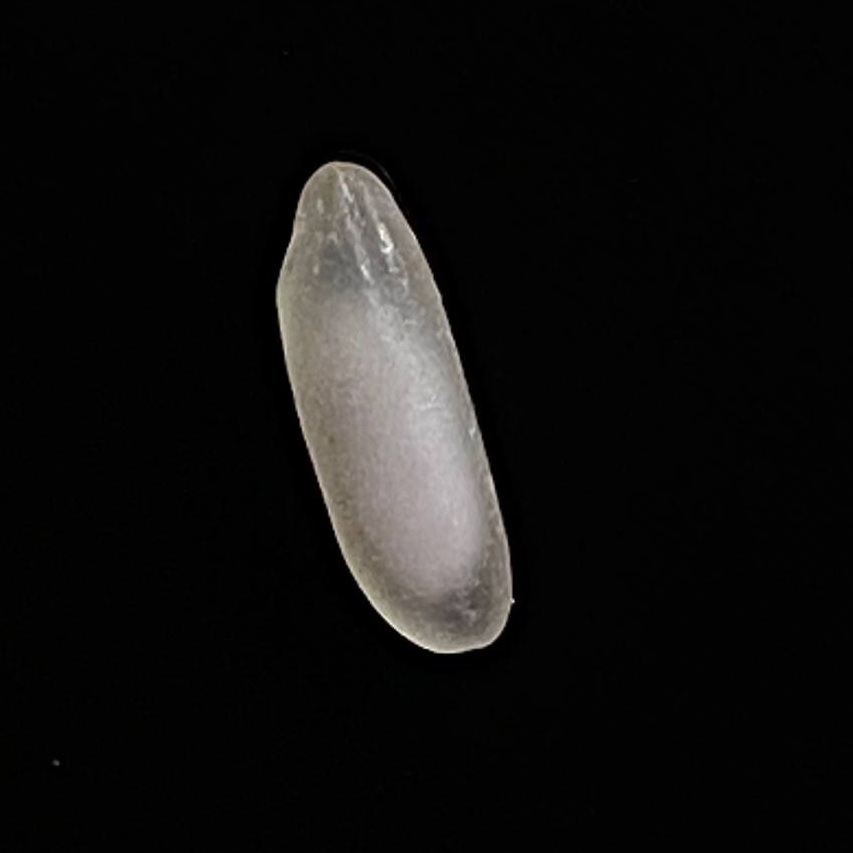
Rice variety: BR29